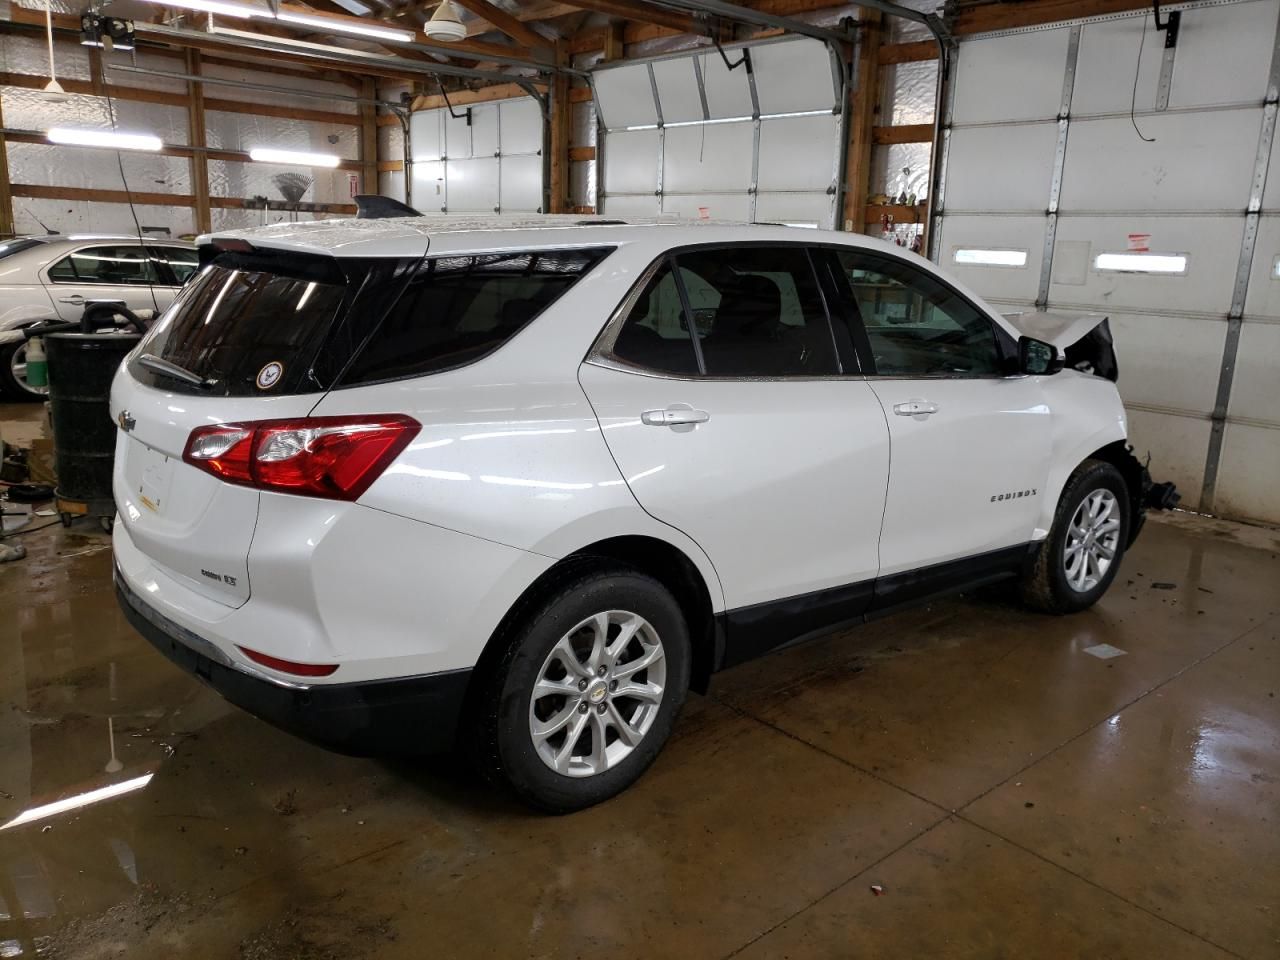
Aucun dommage détecté.
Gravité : aucun